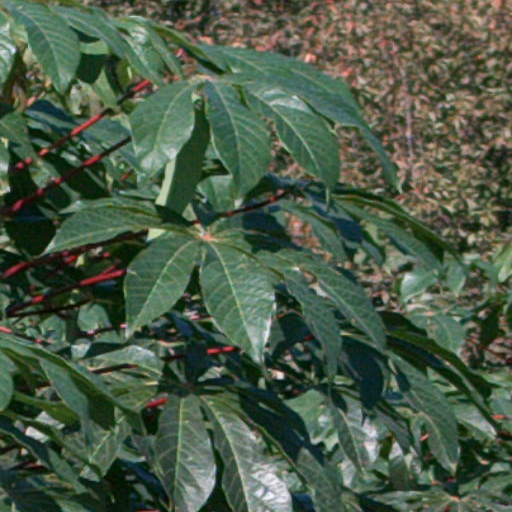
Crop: cassava